Doolittle Raid

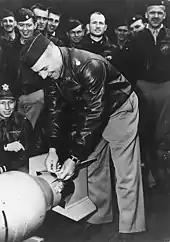
Lieutenant Colonel Doolittle wires a Japanese friendship medal to a bomb, for "return" to its originators.

When planning indicated that the B-25 was the aircraft that best met all of the requirements of the mission, two were loaded aboard the aircraft carrier at Norfolk and were flown off the deck without difficulty on 3 February 1942. The raid was immediately approved and the 17th Bombardment Group (Medium) was chosen to provide the pool of crews from which volunteers would be recruited. The 17th BG had been the first group to receive B-25s, with all four of its squadrons equipped with the bomber by September 1941. The 17th not only was the first medium bomb group of the Army Air Corps, but in early 1942, also had the most experienced B-25 crews. Its first assignment following the entry of the United States into the war was to the U.S. Eighth Air Force.